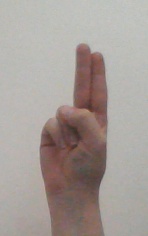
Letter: taa